Shiki-Tei

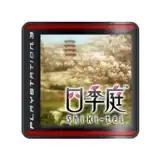

Shiki-Tei (四季庭, which translates as "Four Seasons Garden") is a 2008 gardening simulator video game developed by Japan Studio and published by Sony Computer Entertainment for the PlayStation 3. It was released only in Japan on the PlayStation Network.